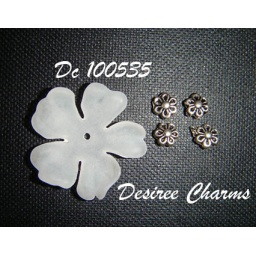
Rare Frosted flower with bali silver flower beads. Frosted flower measures 3 cm by 3 cm. Bali silver flowers measures 0.6 cm.